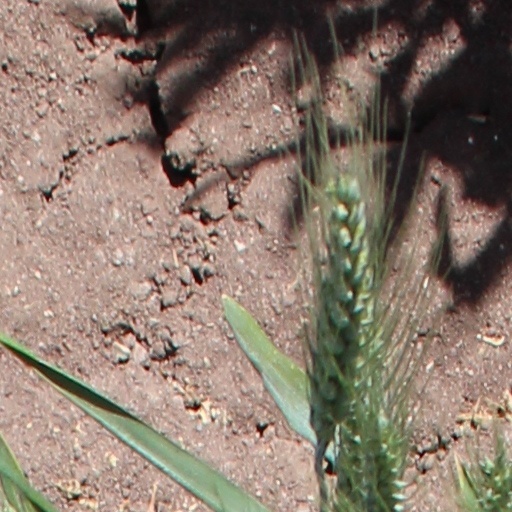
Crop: wheat